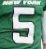
Number: 5